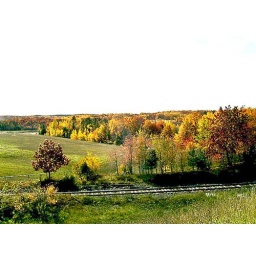
Fall colors greet the railroad tracks below the hill where I'm standing.